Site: brandenburg
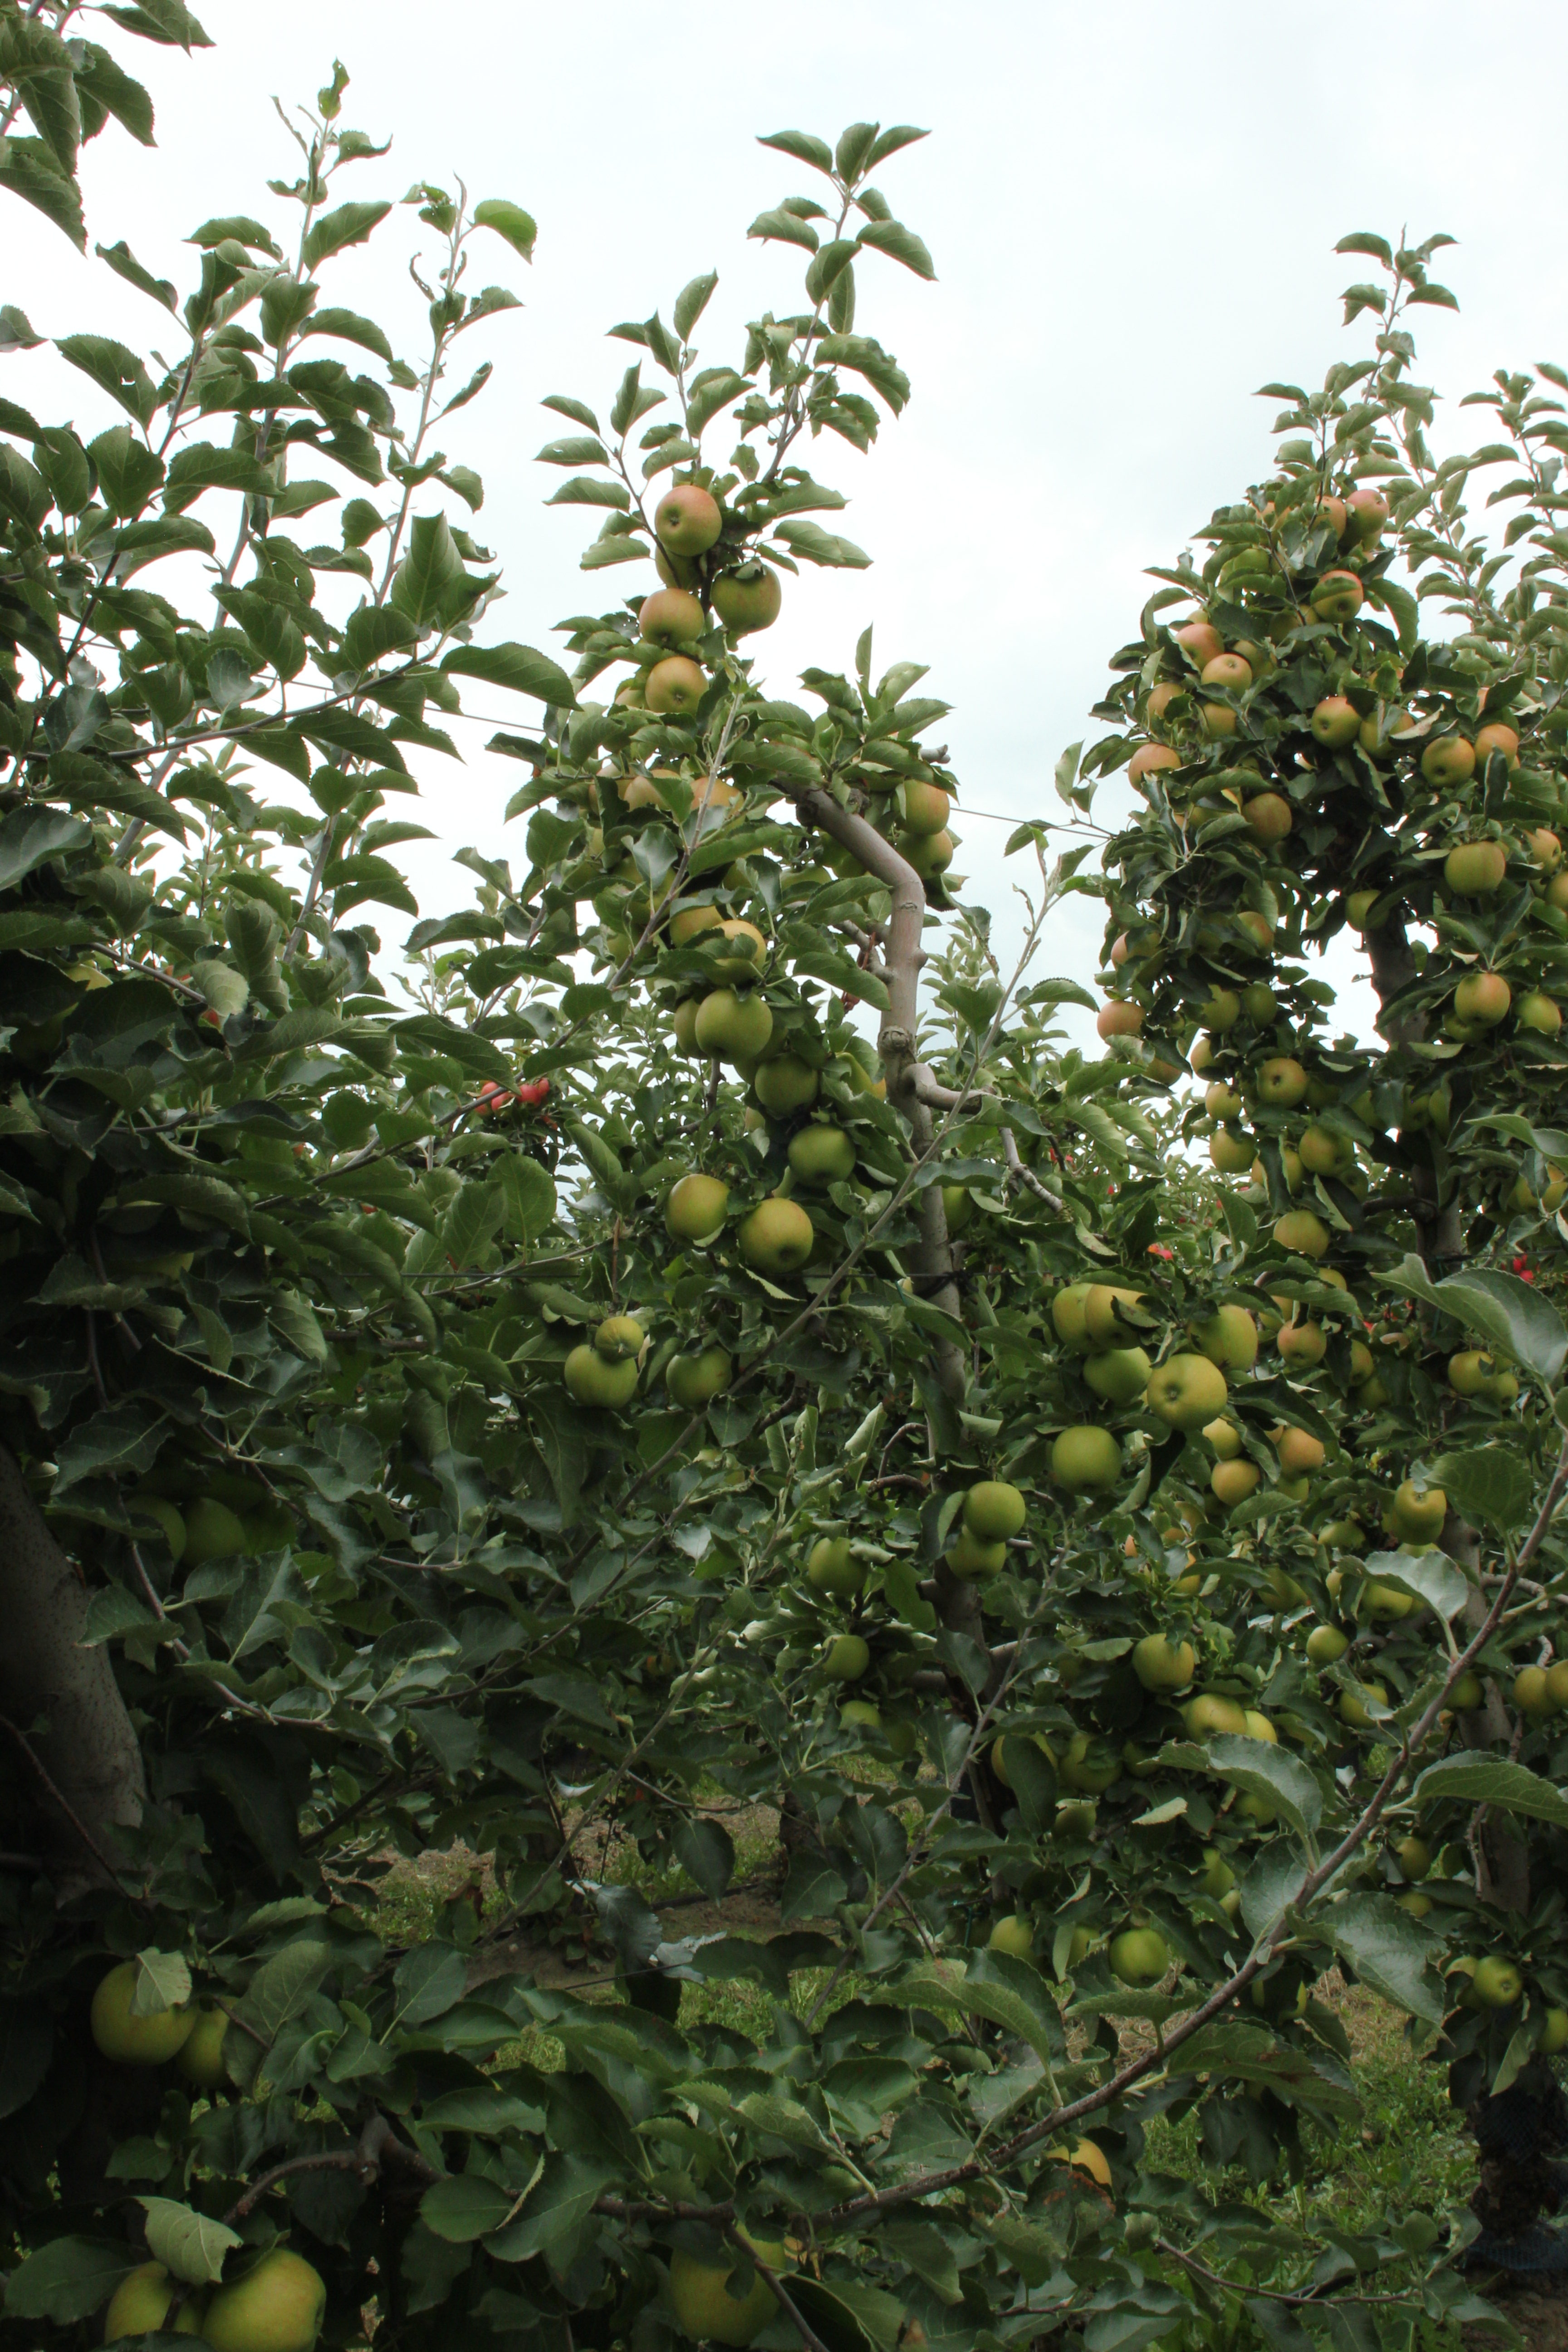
Growth stage (BBCH 87): Maturity of fruit and seed